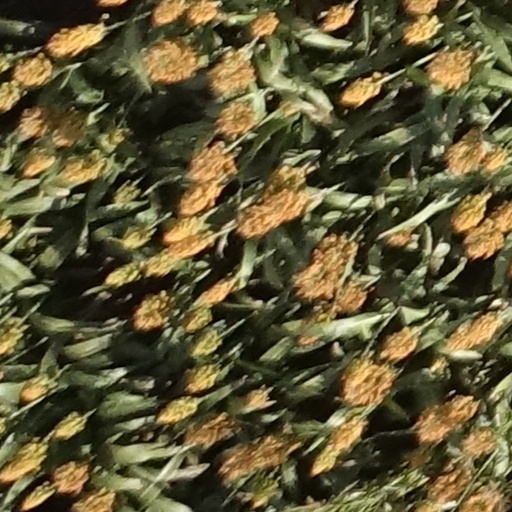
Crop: sorghum